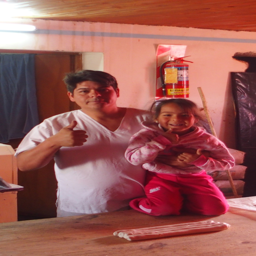
person with his daughter preparing the fresh bread !